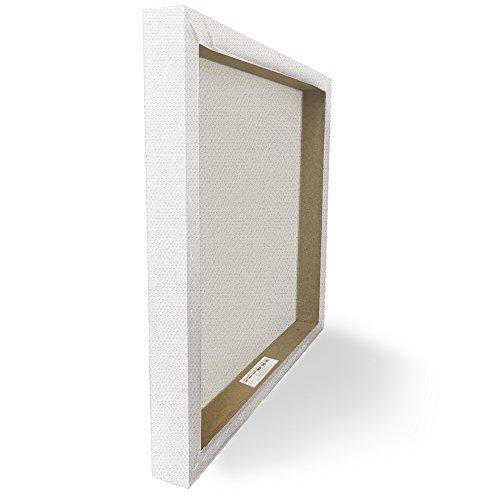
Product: The Kids Room by Stupell Blush Pink Speckled Polka Dot Stars with Eyelashes Stretched Canvas Wall Art, 24x30, Multi-Color
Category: Baby Products | Nursery | Décor | Wall Décor | Wall Plaques
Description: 5 x 30 Inches.
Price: $54.01
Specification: ProductDimensions:24x1.5x30inches|ItemWeight:4pounds|ShippingWeight:5pounds(Viewshippingratesandpolicies)|Manufacturer:StupellIndustries|ASIN:B07RK9ZXVY|Itemmodelnumber:brp-2385_cn_24x30